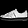
Label: Sneaker